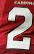
Number: 2